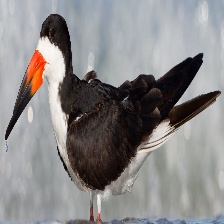
Species: BLACK SKIMMER
Scientific name: RYNCHOPS NIGER